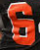
Number: 6